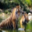
Label: tiger